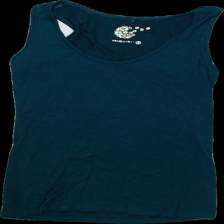
View: front
Type: Top
Category: Ladies
Brand: Free quent
Colors: Blue
Material: 100%viscose
Size: S
Trend: No trend
Stains: No
Price range: <50
Recommended usage: Export